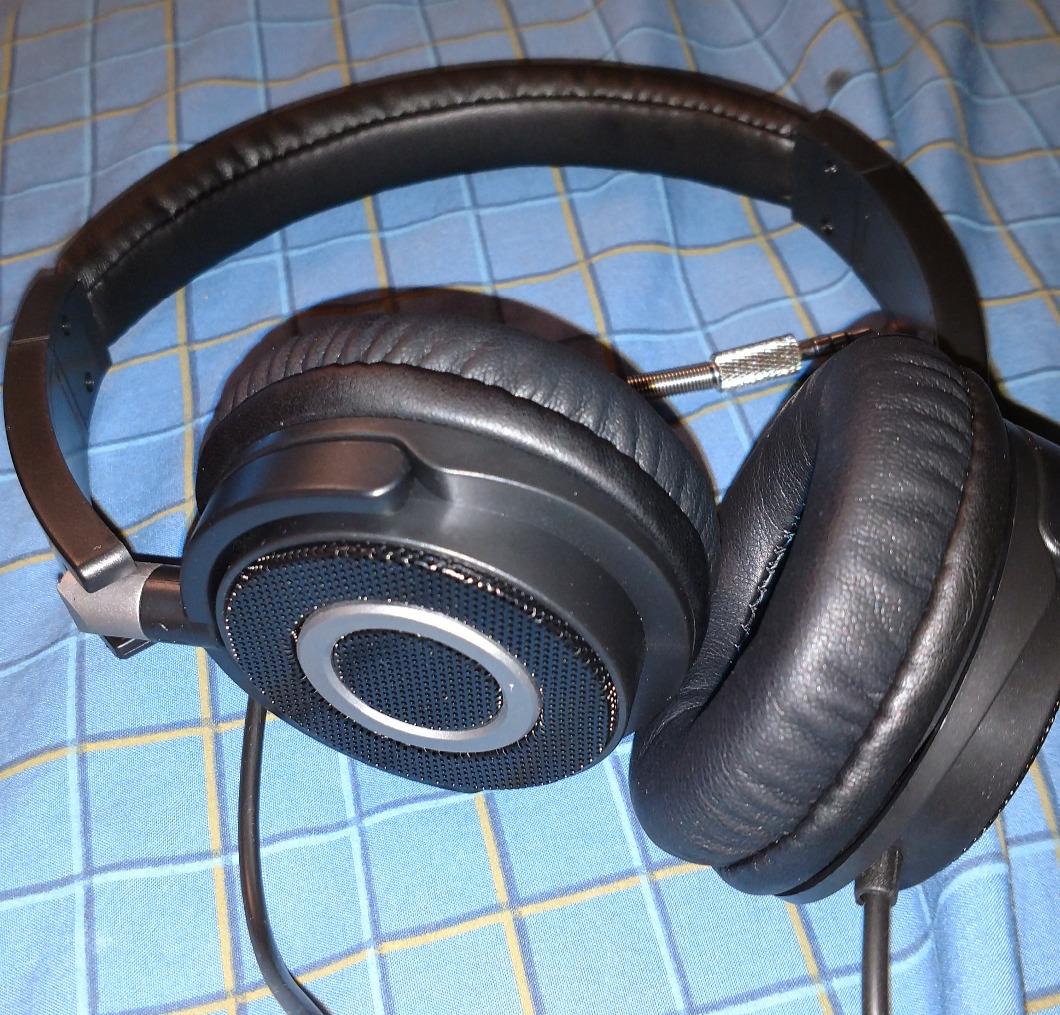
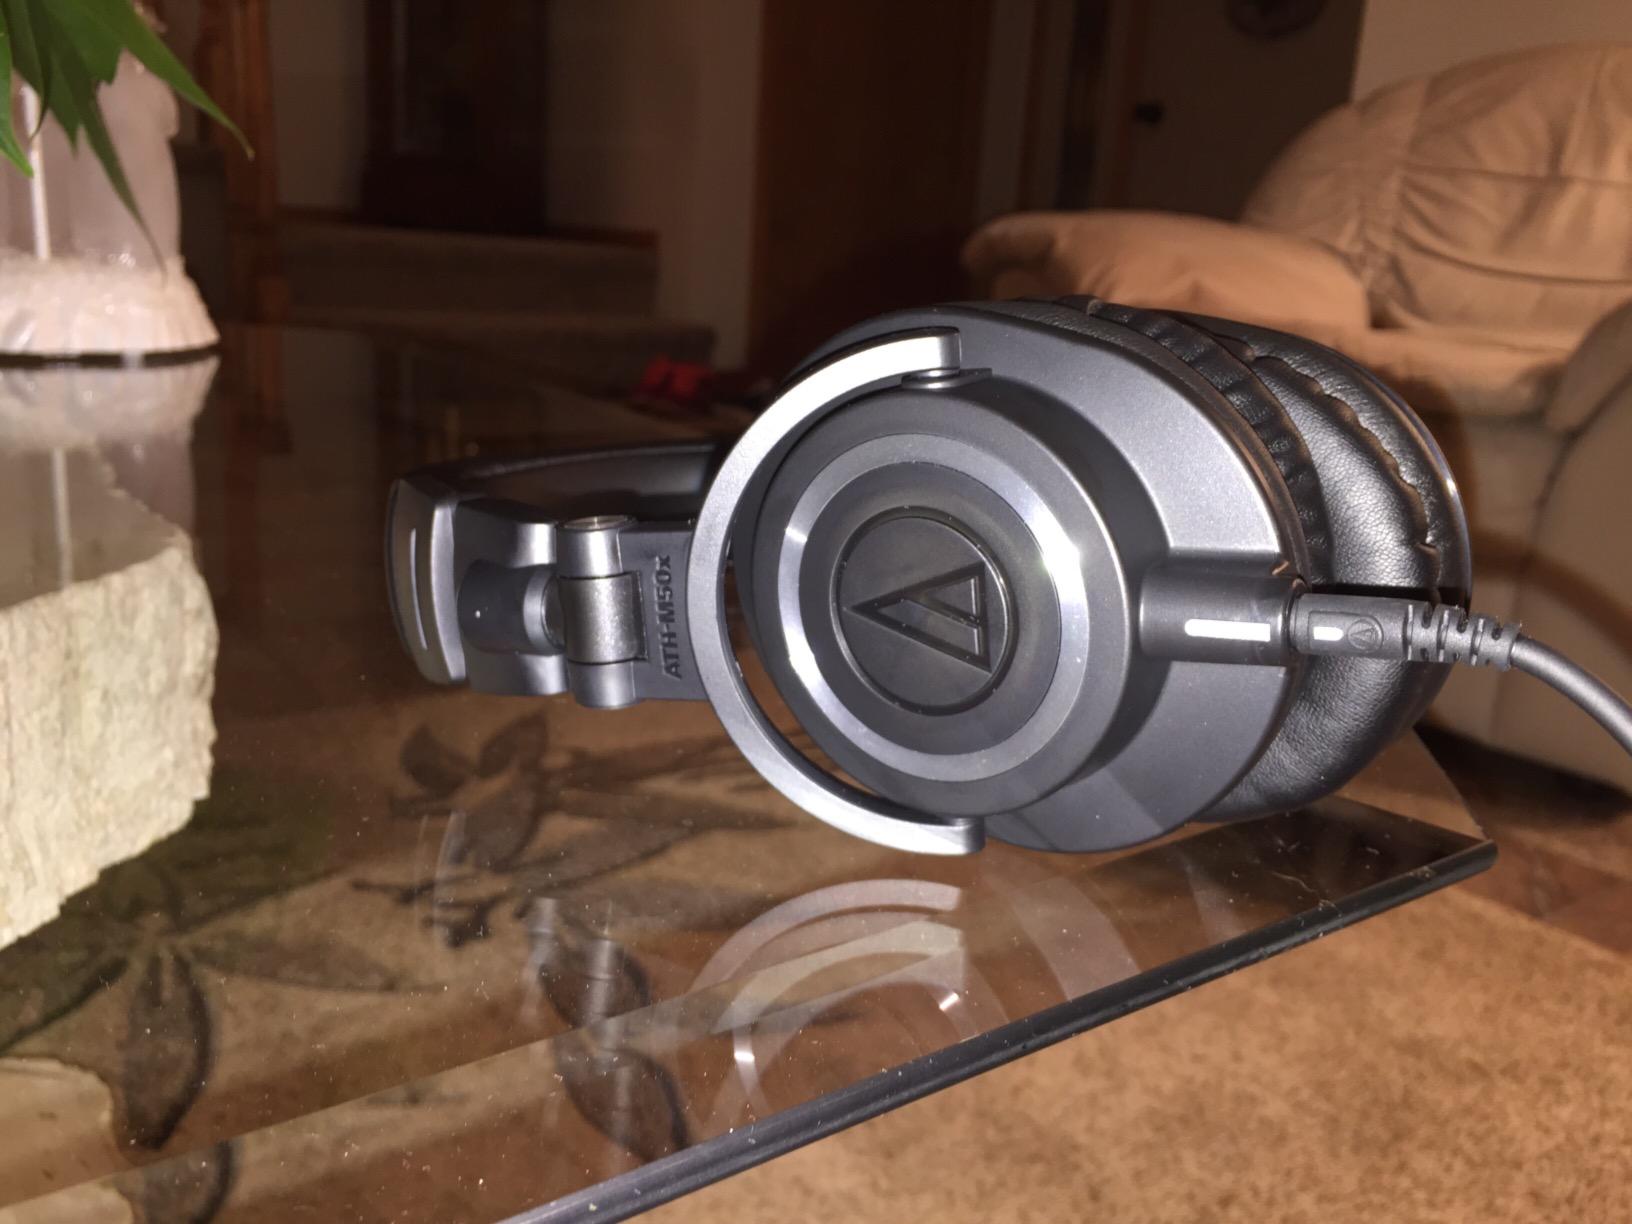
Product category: headphones
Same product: no